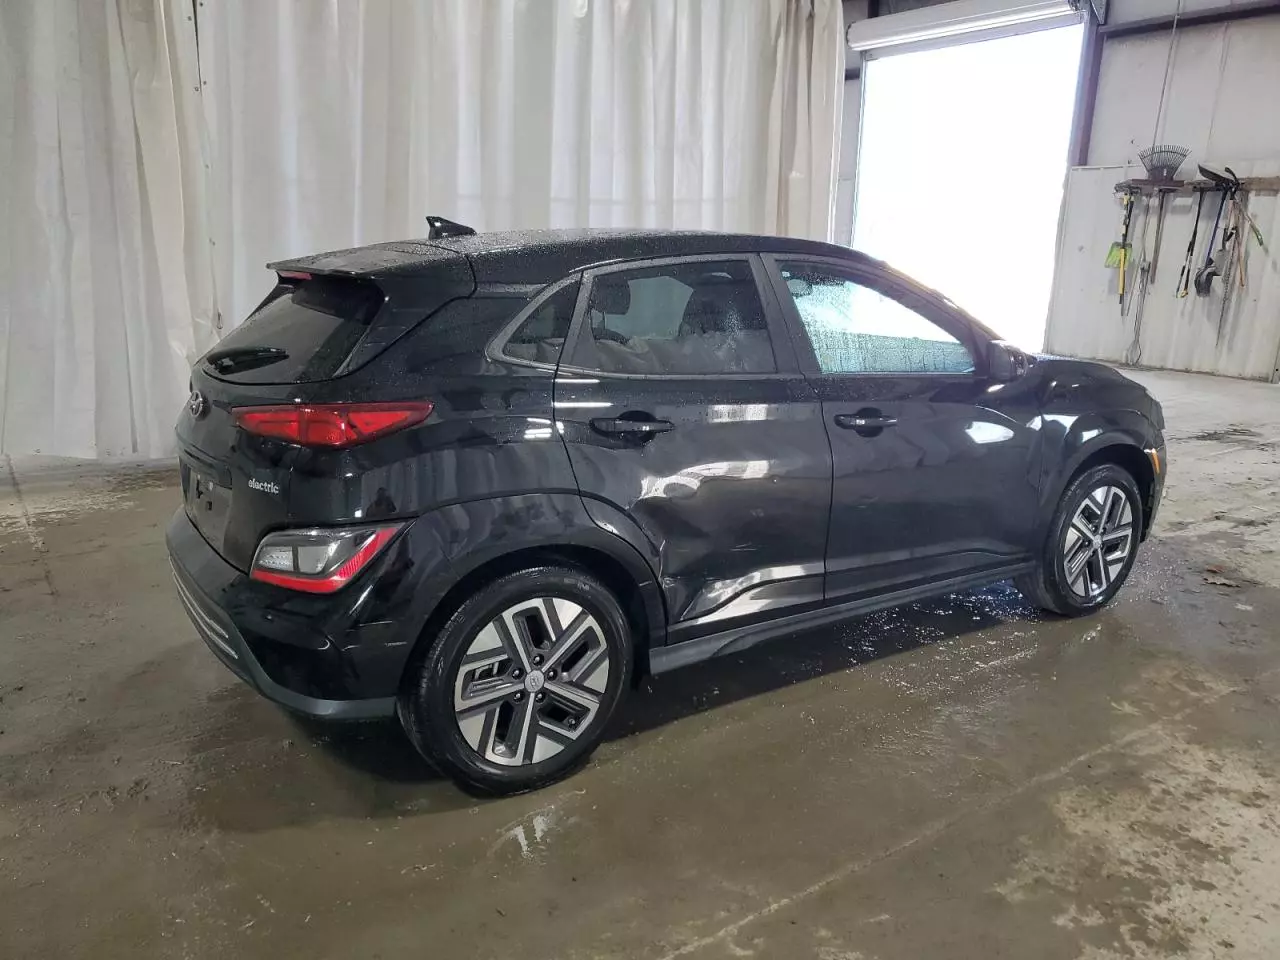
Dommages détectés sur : porte arrière droite, pare-choc arrière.
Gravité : mineur